Matt Gutierrez

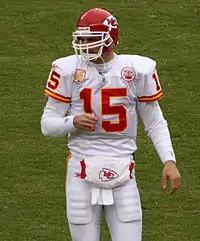
Gutierrez with the Kansas City Chiefs in 2010

Matthew Paul Gutierrez (born June 9, 1984) is an American former professional football player who was a quarterback in the National Football League (NFL) and Arena Football League (AFL). He was signed by the New England Patriots as an undrafted free agent in 2007. He played college football for the Idaho State Bengals.